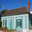
Label: house